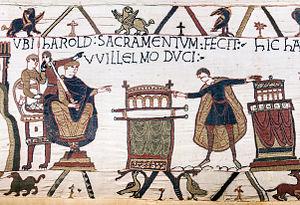
Tapisserie de Bayeux - Scène 23